Coconut milk

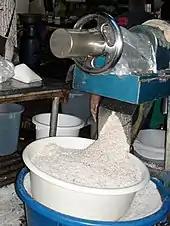
Mechanical coconut grinder

As coconut cream contains a higher amount of soluble, suspended solids, it works well as a good ingredient for desserts and rich and dry sauces. On the other hand, thin milk contains less amount of these soluble solids. Thus, it is mainly used in general cooking. The distinction between coconut cream and thin coconut milk is not usually made in western nations due to the fact that fresh coconut milk is uncommon in these countries and most consumers buy coconut milk in cartons or cans.